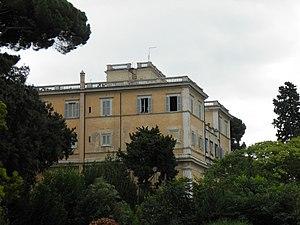
Villa Celimontana à Rome (Italie).